Answer in natural language. Considering the relative positions, where is Window (highlighted by a blue box) with respect to scenic landscape wall decor photo (highlighted by a green box)? Choose between the following options: left or right
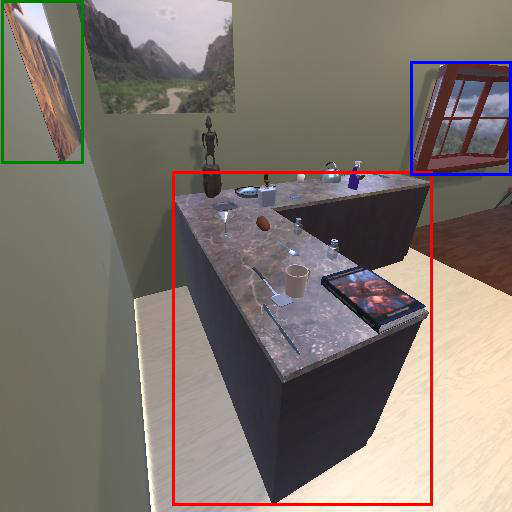
<answer>right</answer>